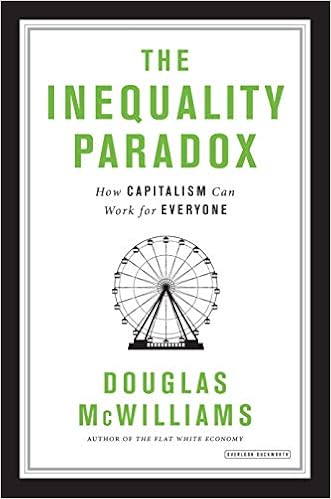
The Inequality Paradox: How Capitalism Can Work for Everyone
Category: Books
Review “A leading British economist, [McWilliams] bases his theories on a mixture of his own research, the research of other economists, and aggregate data from sources such as the United Nations and regional consortia. . . . Clearly written. He specifically discredits some of the influential theories of Thomas Piketty’s bestselling Capital in the Twenty-First Century . Will reward diligent readers.” - Kirkus Reviews “In The Inequality Paradox , McWilliams argues that inequality is largely driven not by a conspiracy of the rich but by technology and globalization, leading to rising inequality even as worldwide poverty drops.” - Publishers Weekly About the Author Douglas McWilliams is Executive Chairman of the Centre for Economics and Business Research, one of the UK’s leading specialist economics consultancies, and one of the most highly respected sources of business advice and research. His career has focused on making economics relevant to commerce, first as Chief Economic Adviser to the Confederation of British Industry, then as Chief Economist for IBM UK.
Features: In his illuminating new book, Douglas McWilliams argues that inequality is largely driven not by a conspiracy of the rich, as Thomas Piketty suggests, but by technology and globalization tat have led to the paradox of rising inequality even as worldwide poverty drops. But what are the implications of this seeming contradiction, and what ultimately drives the global distribution of wealth? What can societies do to reshape capitalism for the 21st century? Drawing on the latest research, McWilliams investigates how wealth is concentrated and why it persistently remains in the hands of very few. In accessible and thought-provoking prose, McWilliams poses a comprehensive theory on why capitalism has not met its match in the form of increasingly disparate income distribution, but warns of the coming wave of technological development―the fourth industrial revolution―that threatens to create a scarcity of unskilled jobs that will lead to even greater inequality and explains what governments can do to prepare for this.From the inquisitive layperson to the professional economist or policymaker, The Inequality Paradox is essential reading for understanding the global economy in its present state. McWilliams is a fresh, authoritative voice entering the global discussion, making this book indispensable in preparing for the imminent economic challenges of our changing world.